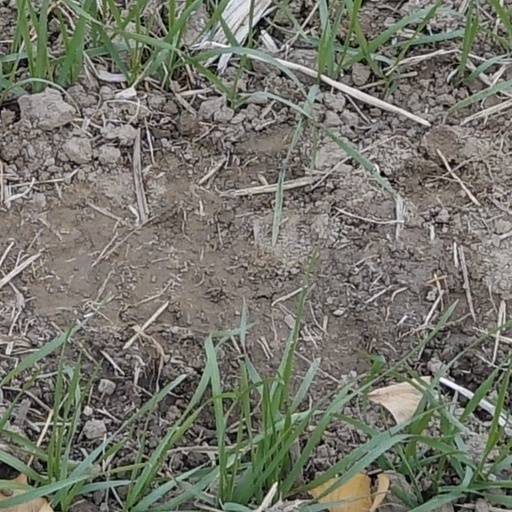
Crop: wheat